Trump Statue Initiative

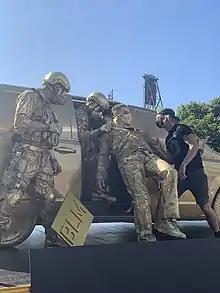
Buckley positions performers for the Ode To Putin statue in Waterfront Park, August 3rd 2020.

Three exhibits were placed in Portland, Oregon's Waterfront Park near Salmon Street Springs. The statues were joined by military veterans who read out Trump's statements of support for Russian Prime Minister Vladimir Putin.